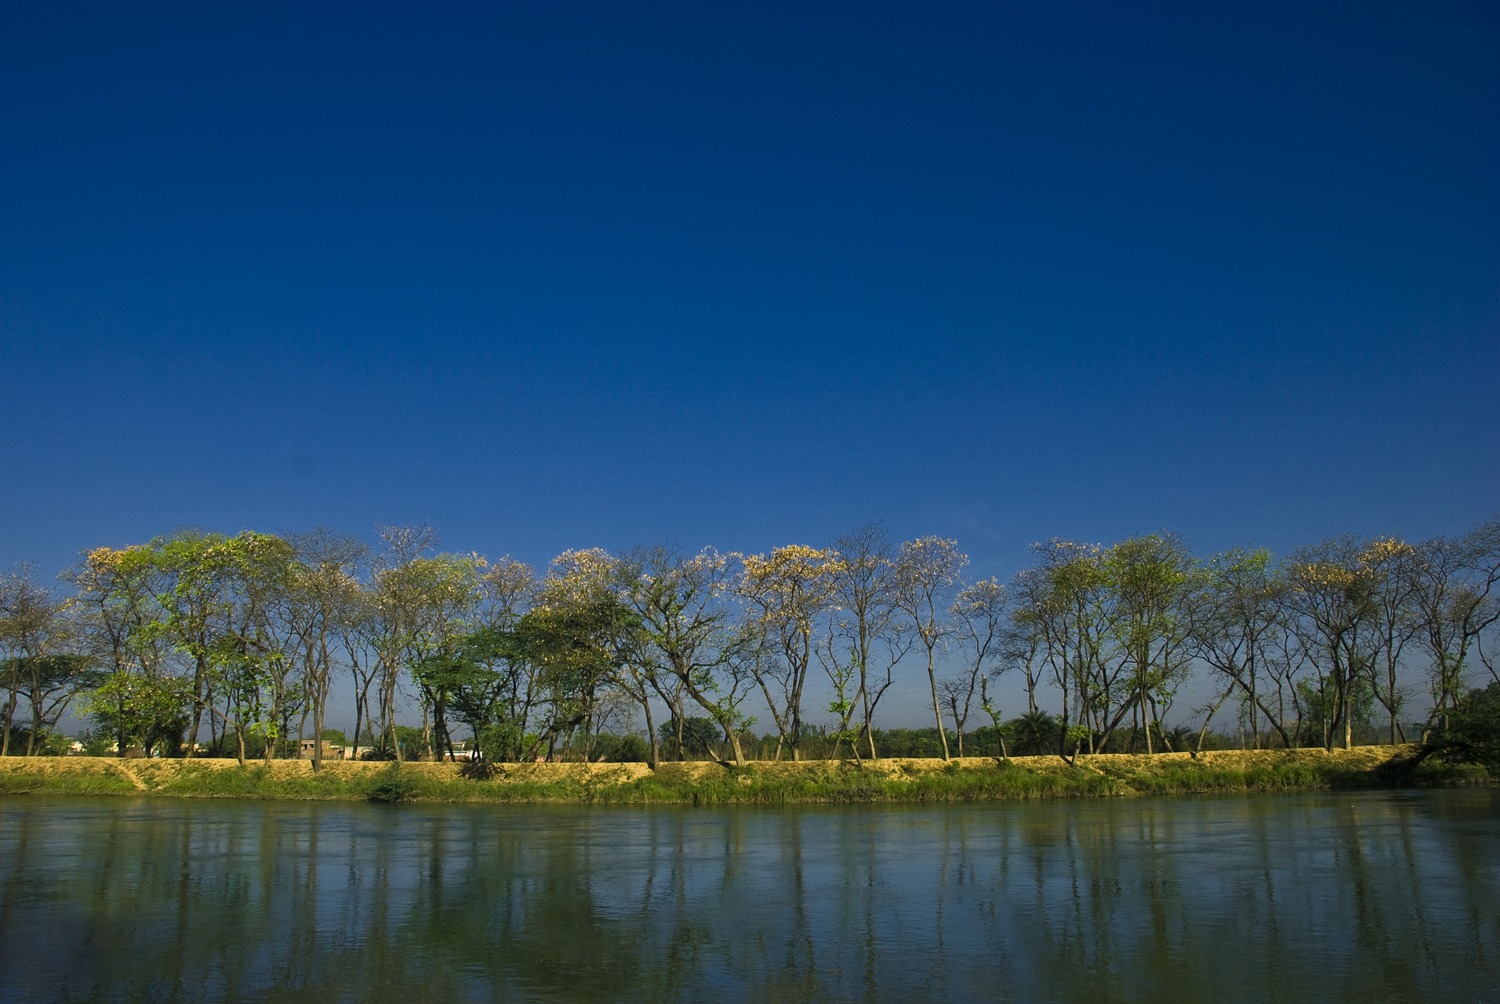
landscape, tree, water, nature, wilderness, mountain, cloud, sky, morning, lake, dawn, river, dusk, evening, reflection, reservoir, body of water, trees, wetland, composition, habitat, loch, natural environment, woody plant